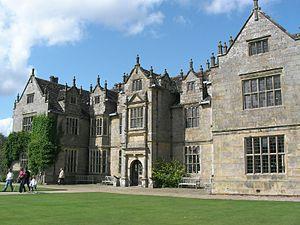
Le Millennium Seed Bank Partnership, le partenariat pour la banque de semences du millénaire, anciennement connu sous le nom de Millennium Seed Bank Project, est un projet international de conservation des graines de plantes sauvages, coordonné par les jardins botaniques royaux de Kew. Après avoir obtenu une subvention de la Commission du Millénaire en 1995, le projet a débuté en 1996. Cette banque de graines est hébergée dans le Wellcome Trust Millennium Building situé sur le terrain de Wakehurst Place, West Sussex. Son objectif est de garantir contre l'extinction des espèces de plantes dans la nature, en stockant des semences pour une utilisation future. Les installations de stockage consistent en de grandes chambres froides souterraines voûtées, abritant la plus grande banque de semences de plantes sauvages au monde. Le projet a été lancé par le Dr Peter Thompson et dirigé par Paul Smith, après le départ de Roger Smith. Ce dernier a été décoré de l'ordre de l'Empire britannique en 2000, pour services rendus au projet.